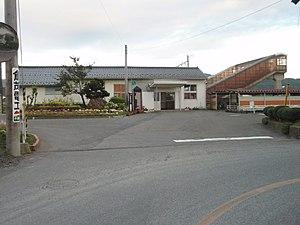
Vue de face de la gare d'Ōshio à Echizen, Japon